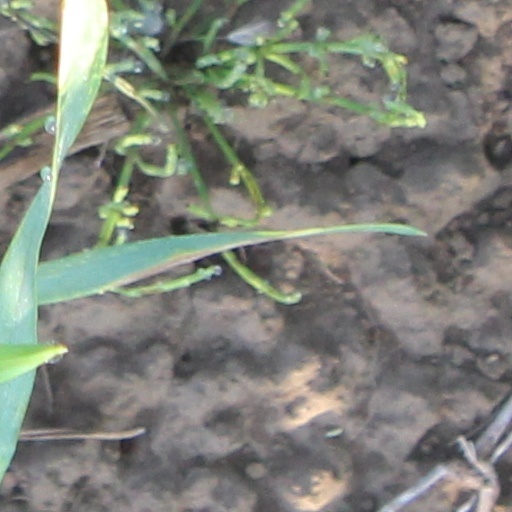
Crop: wheat